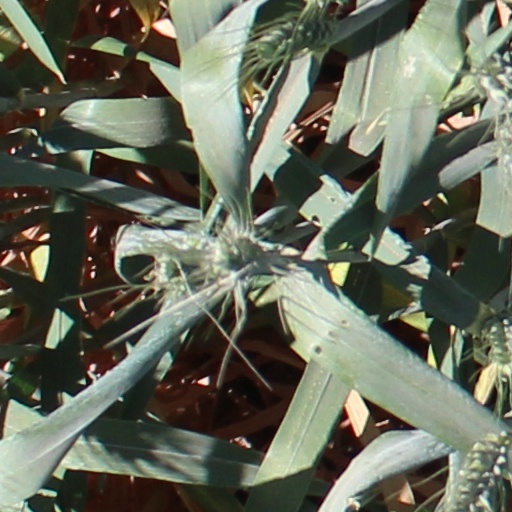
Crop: wheat